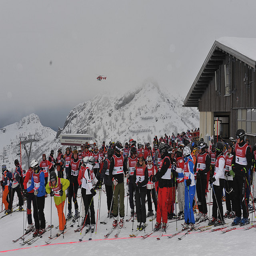
A crowd of people standing around a ski slope.
A huge group of skiers are getting ready for the sport.
A large group of people are wearing skies and helmets as they stand in front of a snowy mountain.
A photo of a crowd of people getting ready to ski.
A crowd of people on skis stand behind a line.